Läufelfingen railway station

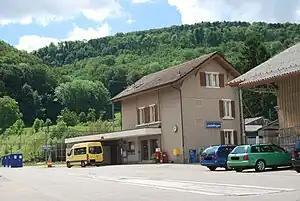
The station in 2011

Läufelfingen railway station is a railway station in the municipality of Läufelfingen, in the Swiss canton of Basel-Landschaft. It is an intermediate stop on the summit branch of the Hauenstein line and is served by local trains only.